Saurophaganax

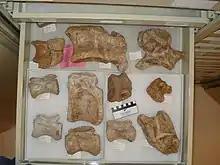
A drawer of vertebrae historically assigned to "Saurophaganax", Oklahoma Museum of Natural History

In 1931 and 1932, John Willis Stovall uncovered remains of a large theropod near Kenton in Cimarron County, Oklahoma in layers of the late Kimmeridgian. In 1941, these were named "Saurophagus maximus" by Stovall in an article by journalist Grace Ernestine Ray. The generic name is derived from Greek , ', "lizard", , ', "to eat", with the compound meaning of "lizard eater". The specific epithet "maximus" means "the largest" in Latin. Because the naming article did not contain a description, the name remained a "nomen nudum". In 1987, Spencer George Lucas erroneously made OMNH 4666, a tibia, the lectotype, unaware that "Saurophagus" was a "nomen nudum".